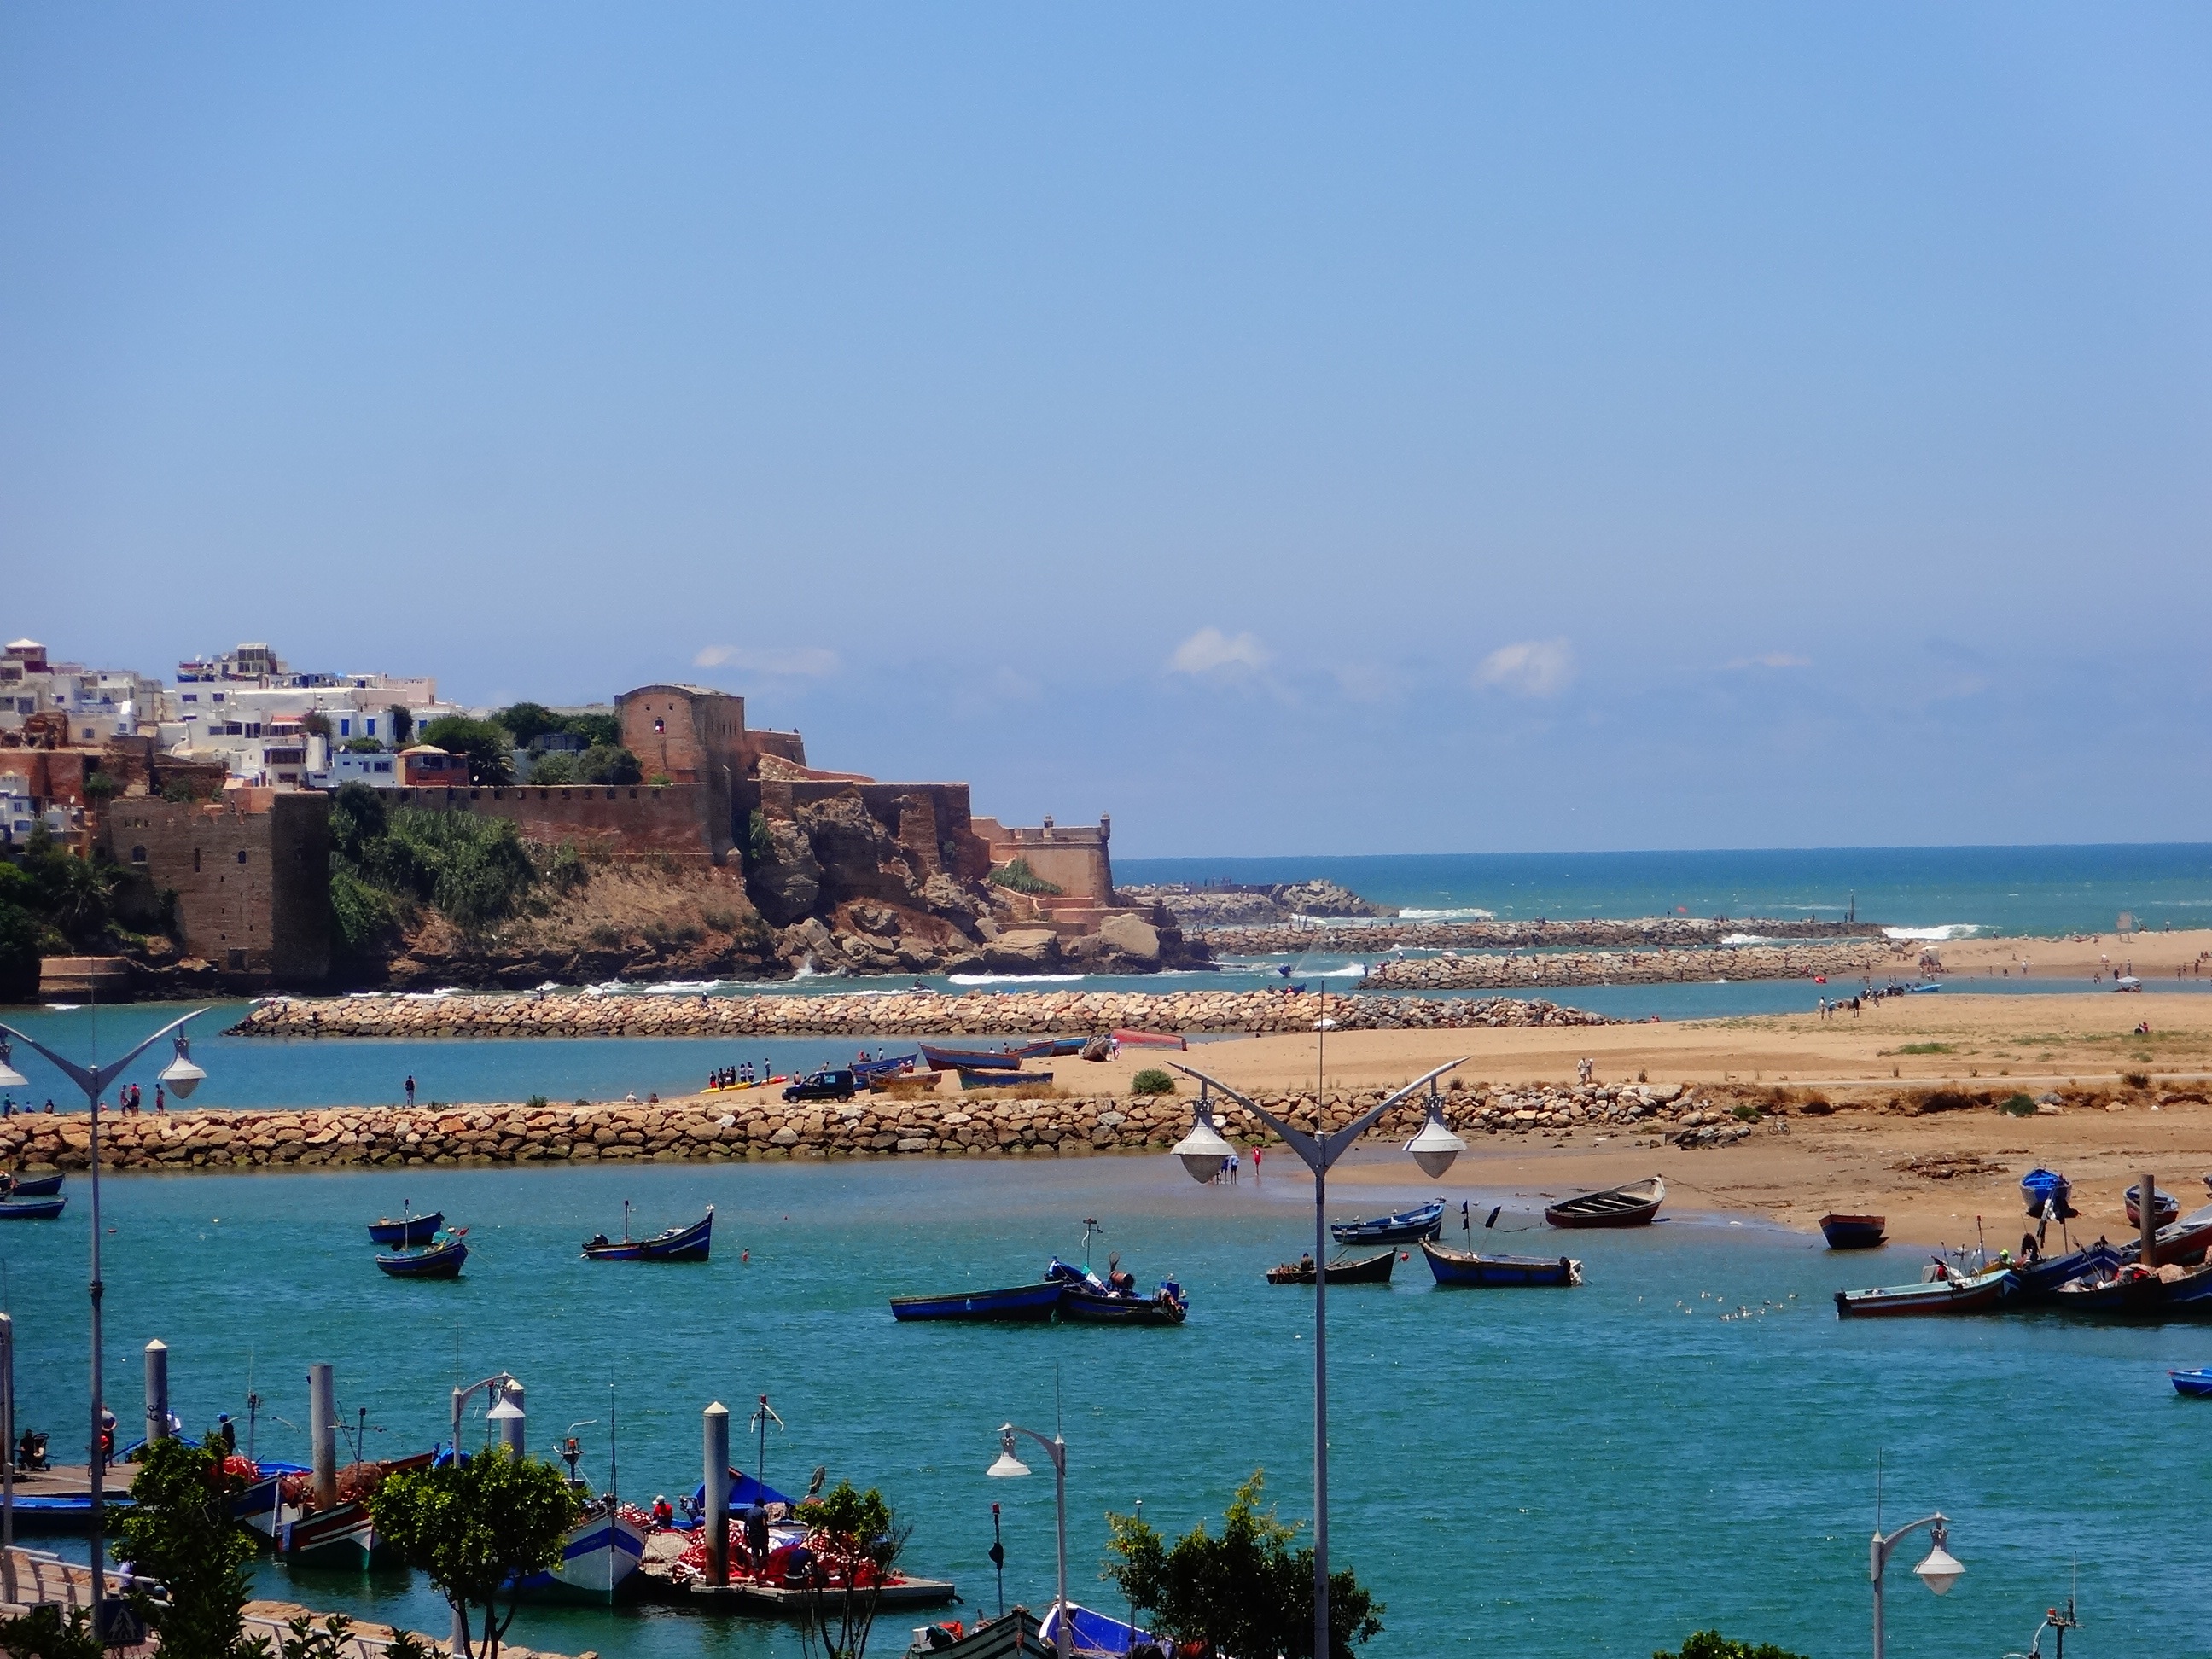
beach, landscape, sea, coast, ocean, sky, shore, city, vacation, cove, vehicle, africa, bay, harbor, blue, port, tourism, body of water, capital, medieval, boats, morocco, rabat, moroccan, cape